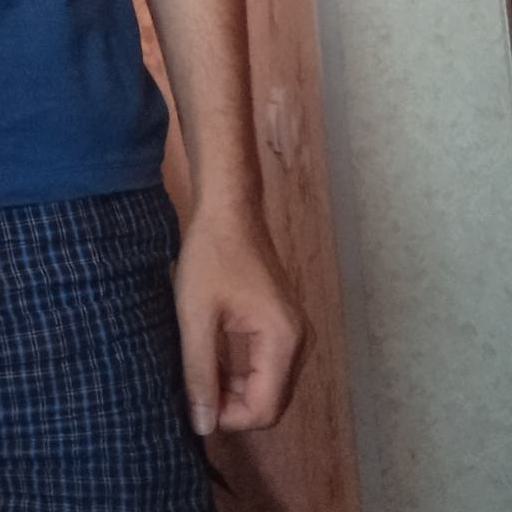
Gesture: no_gesture